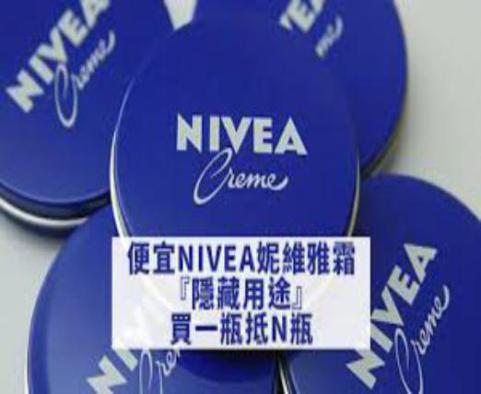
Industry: Necessities